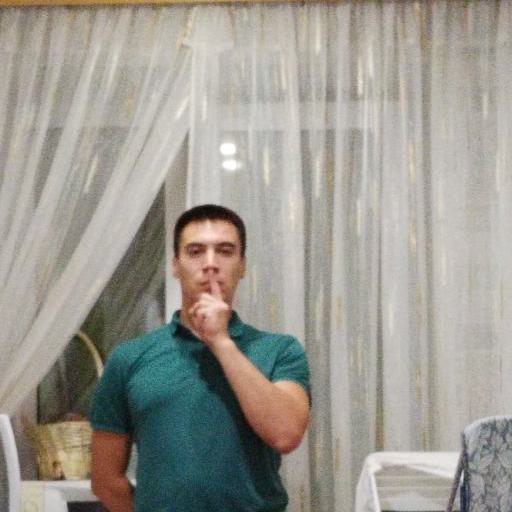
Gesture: mute